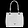
Label: Bag